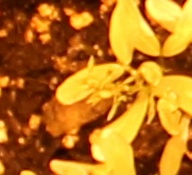
Label: Lentil